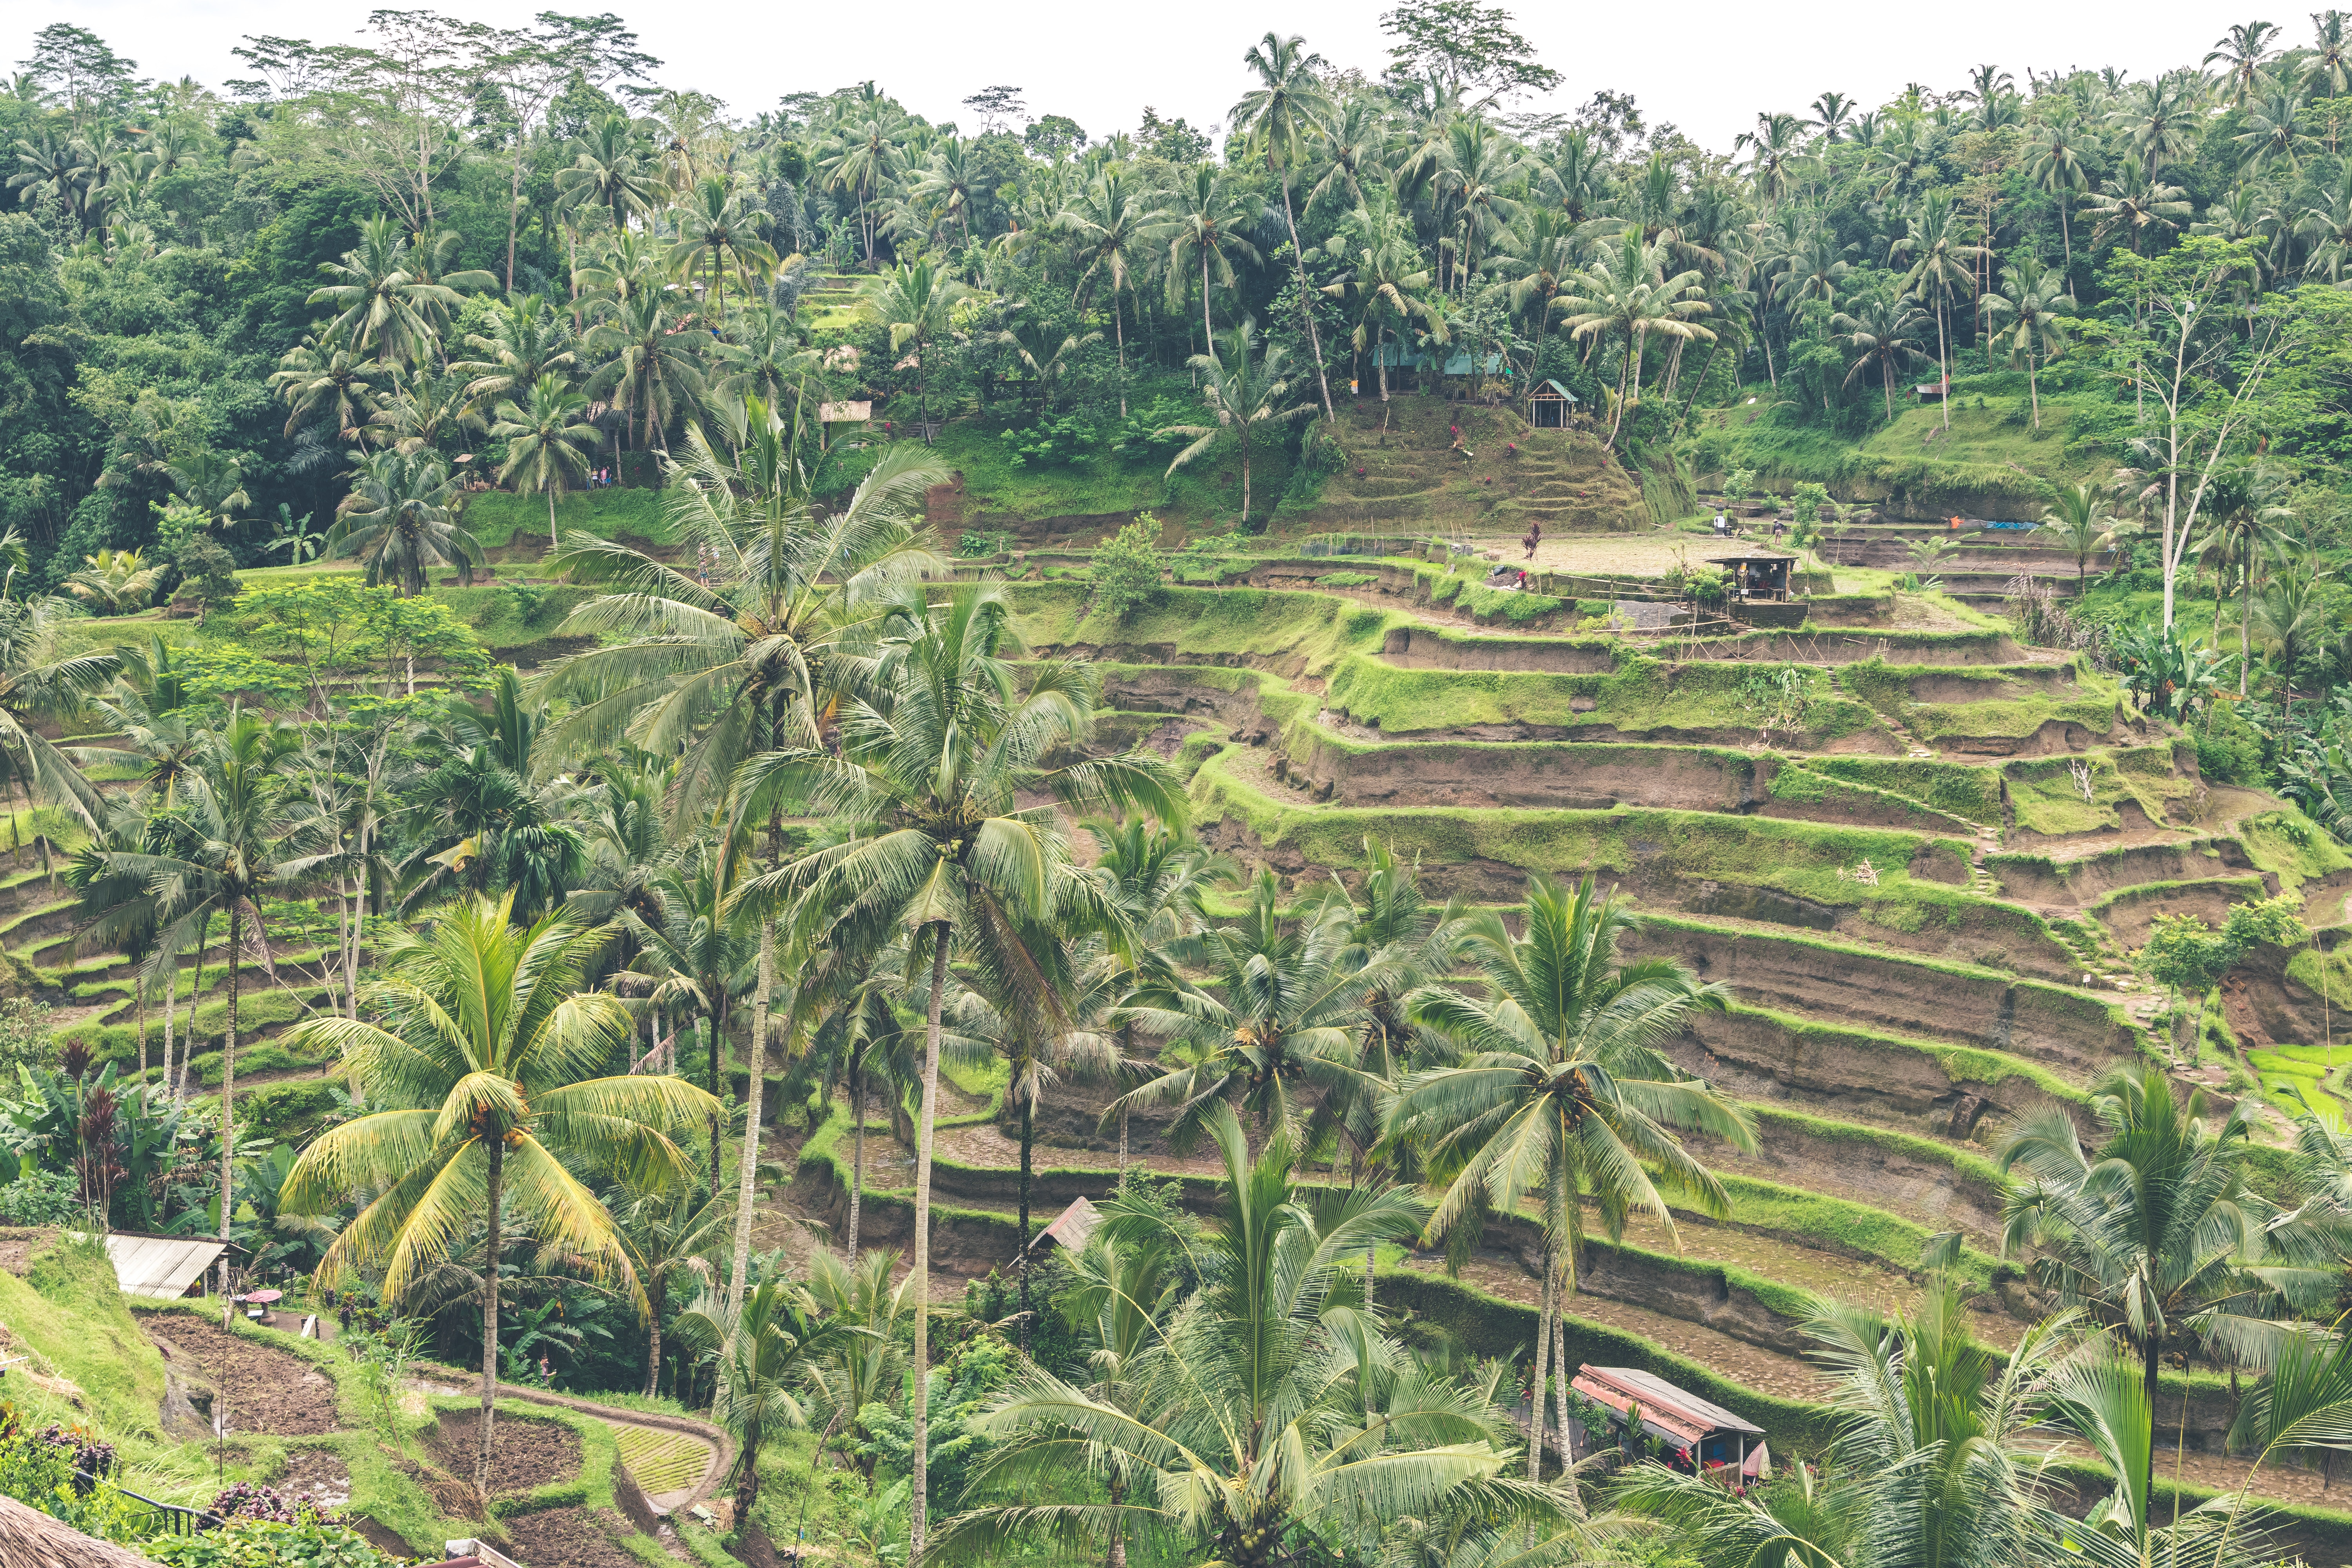
vegetation, terrace, plantation, landscape, plant, hill station, tree, terrestrial plant, elaeis, adaptation, agriculture, palm tree, forest, tropical and subtropical coniferous forests, rainforest, jungle, arecales, paddy field